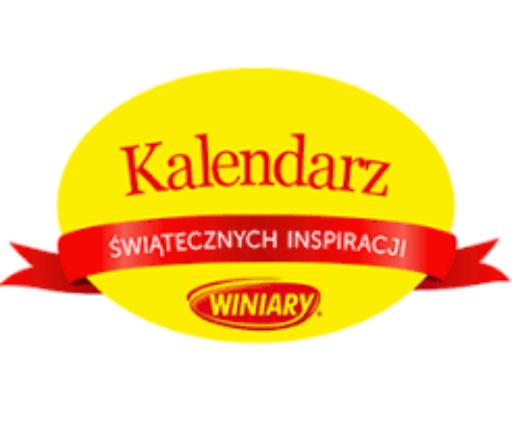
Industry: Food